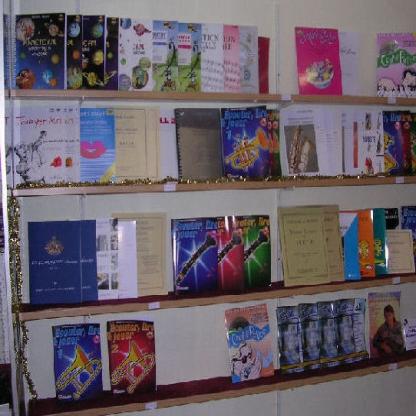
Scene: Indoor